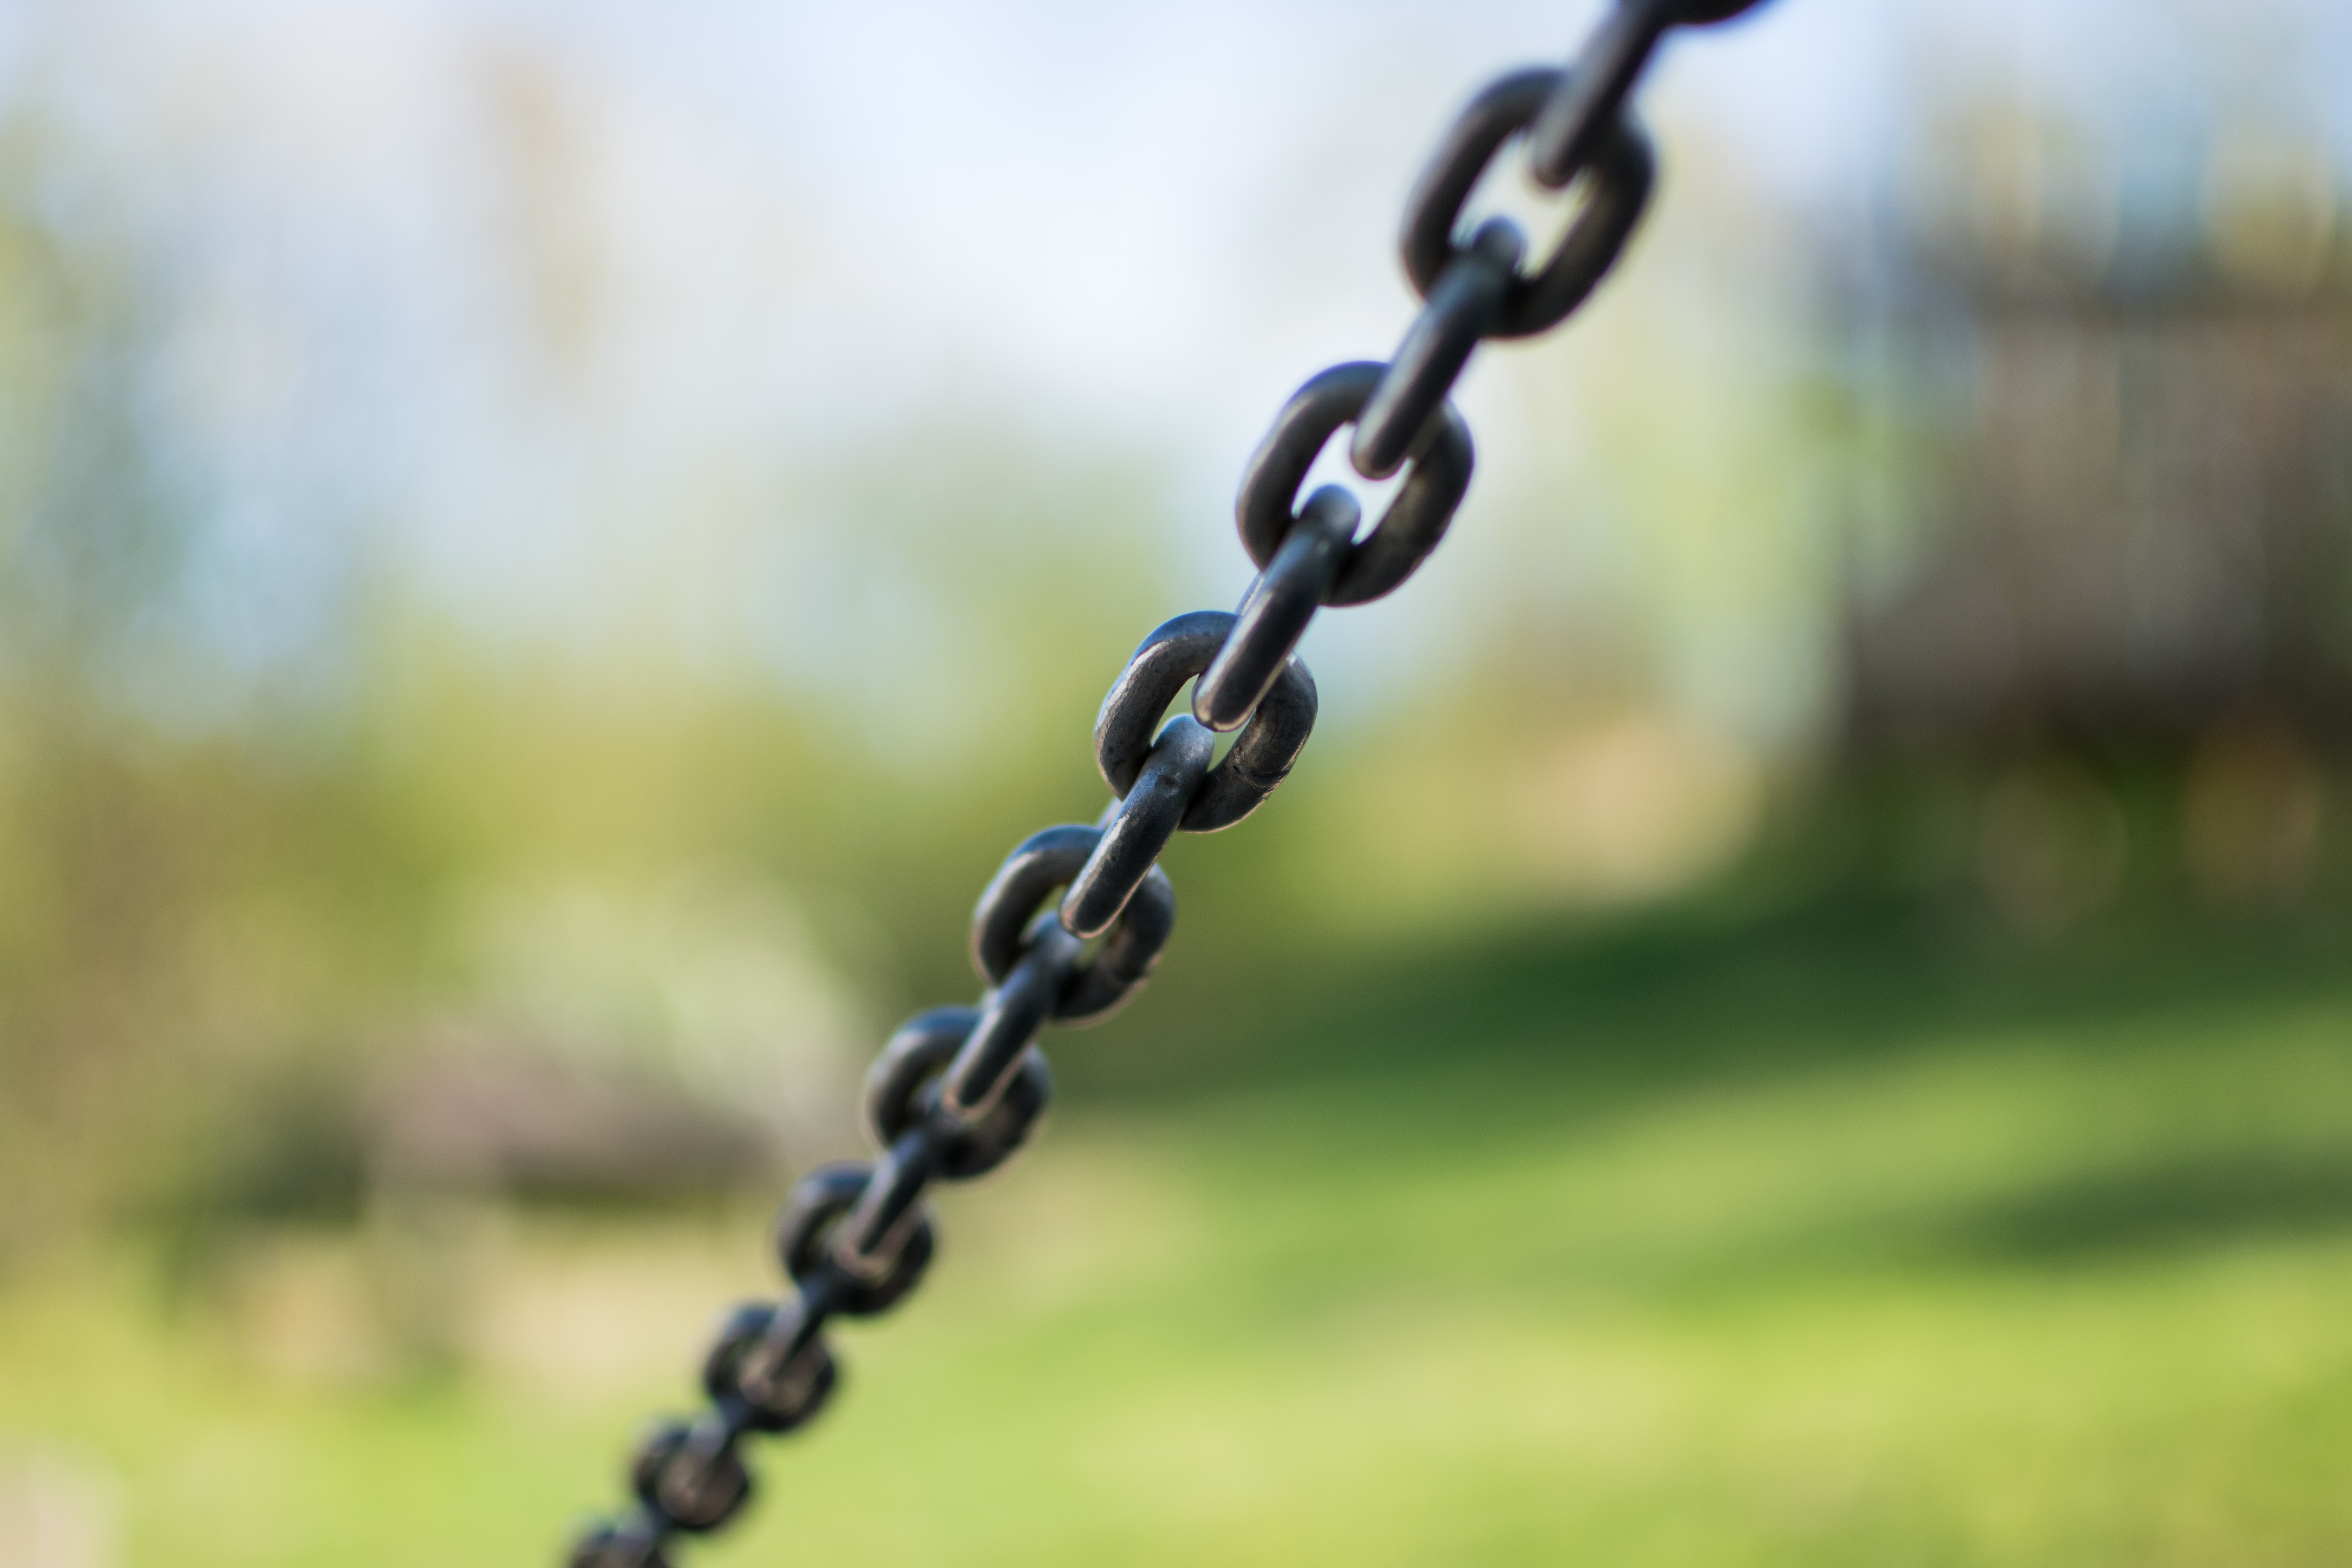
tree, branch, fence, plant, leaf, flower, produce, twig, close up, shrub, macro photography, plant stem, outdoor structure, wire fencing